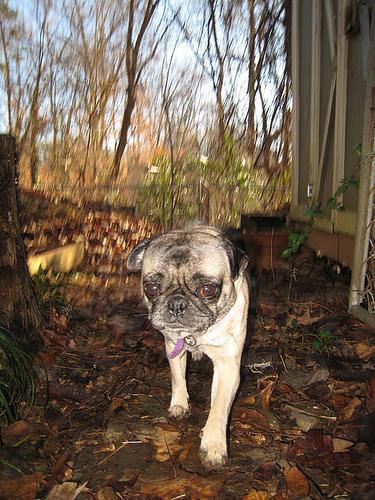
pug